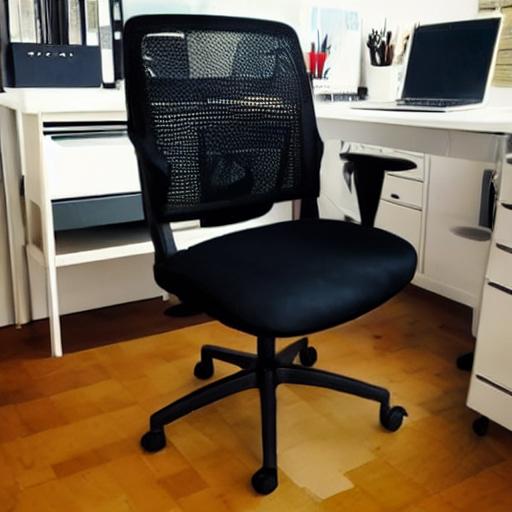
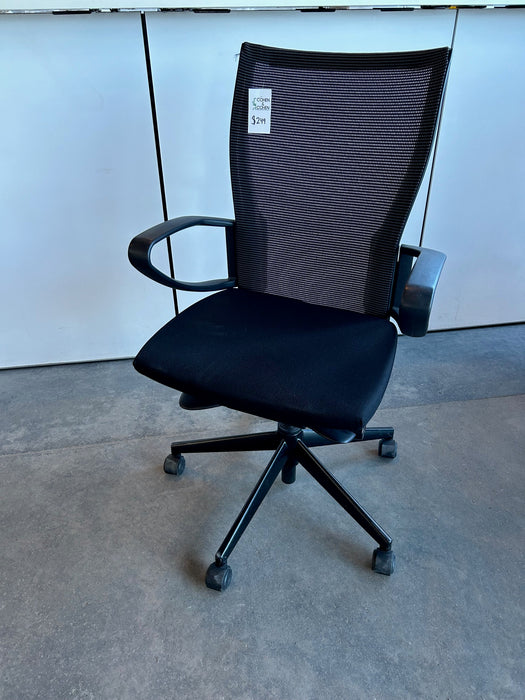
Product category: items_chair
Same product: no